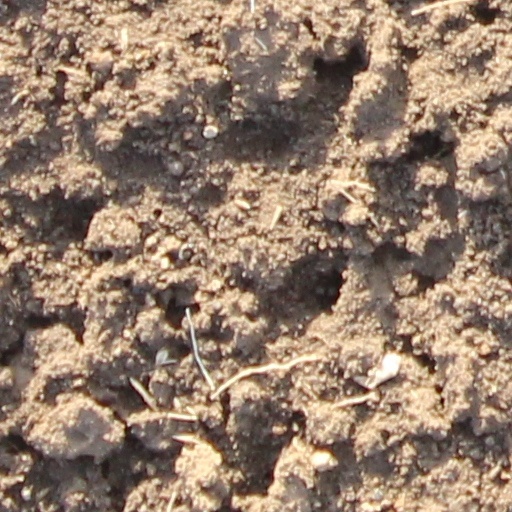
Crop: wheat